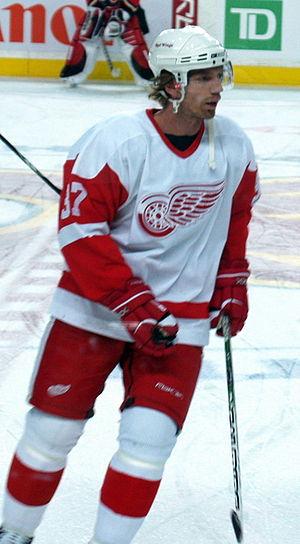
Mikael Samulesson est un joueur professionnel suédois de hockey sur glace.